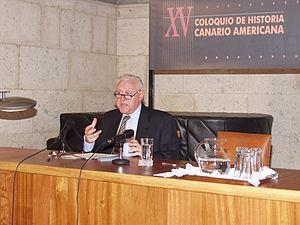
Joseph Pérez, historien français de l'Espagne
Joseph Pérez, né le 14 janvier 1931 à Laroque-d'Olmes, est un universitaire français, spécialiste de l'histoire de l'Espagne et de l'Ibéro-Amérique.